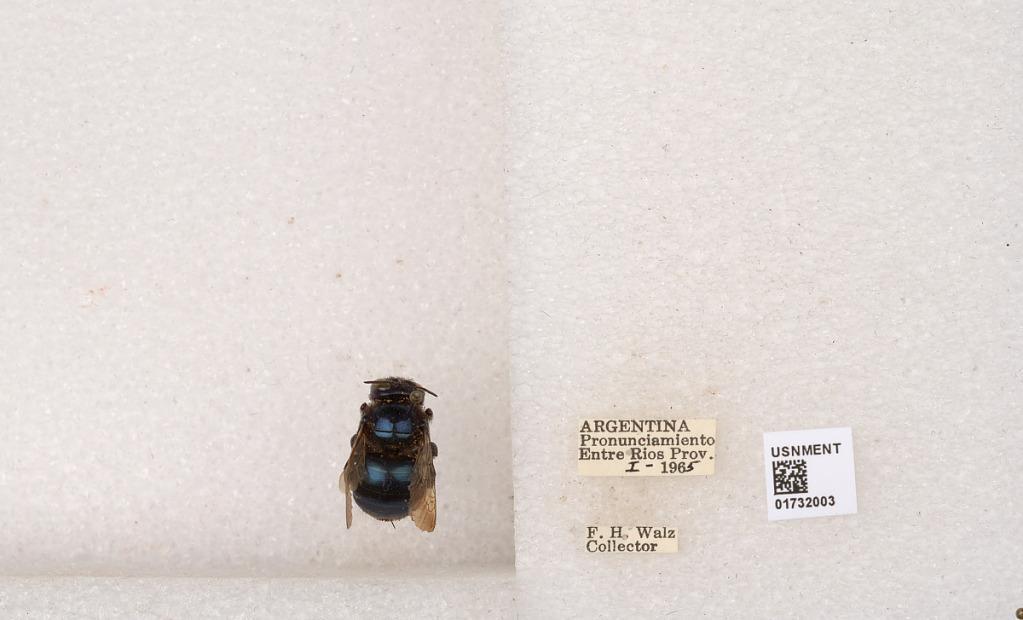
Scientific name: Xylocopa (Schonnherria) splendidula Lepeletier
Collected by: F. Walz
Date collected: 1965-1-1
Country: Argentina
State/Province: Entre Rios
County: Uruguay
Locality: Pronunciamiento